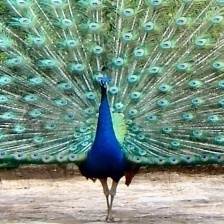
Species: PEACOCK
Scientific name: PAVO CRISTATUS